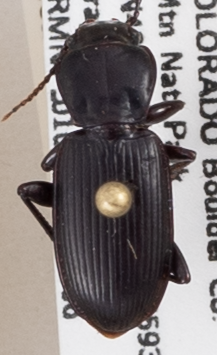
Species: Pterostichus protractus
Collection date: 2019-08-06
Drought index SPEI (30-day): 0.016
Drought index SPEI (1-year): -0.188
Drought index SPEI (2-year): -0.696